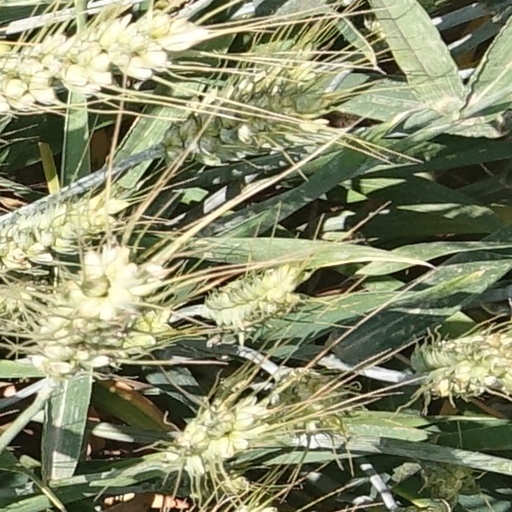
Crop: wheat